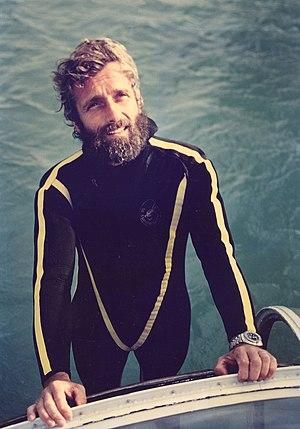
L'Odyssée est un film biographique français coécrit et réalisé par Jérôme Salle, sorti en 2016. Il s’agit du portrait de Jacques-Yves Cousteau qui fait aussi une large place à ses relations avec son fils cadet, Philippe Cousteau.
Philippe Pierre Cousteau, né le 30 décembre 1940 à Toulon et mort le 28 juin 1979 à Alverca au Portugal, est un plongeur sous-marin, océanographe et cinéaste français.